British merchant seamen of World War II

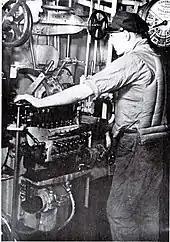
An engineer officer at work

The crew of a ship varied in direct relation to its size and handling requirements and the role of the vessel. The largest ocean liners serving as troopships during World War II could have a crew of up to 700 men and women to cater for the thousands of soldiers being carried aboard. It would also have electricians, an on-board hospital, a laundry, masters-at-arms to maintain order, a barber's shop and so on. A refrigerated cargo liner, such as a diesel motor vessel trading between South America and England carrying a relatively small number of passengers, but also a refrigerated cargo such as meat, would additionally require a "Ship's Surgeon" and "Refrigeration Engineers" and could have a crew of 60 to 160.